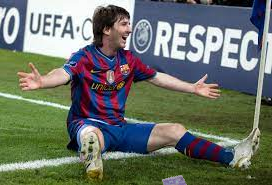
Denominación: 100